Le Mans Legend

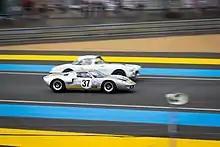
Ford GT40 alongside Chevrolet Corvette in 2015 Le Mans Legend

The Le Mans Legend is a vintage sports car race held during the 24 Hours of Le Mans festivities. Created in 2001, it was created by the Motor Racing Legends group, and supported by the ACO, organizers of the 24 Hours of Le Mans.